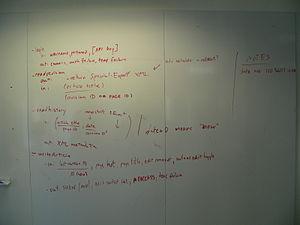
Un tableau blanc est un outil d'écriture destiné à soutenir un discours, à l'aide de feutres effaçables. Il est abondamment utilisé dans les milieux scolaires, universitaires et les formations en ligne.